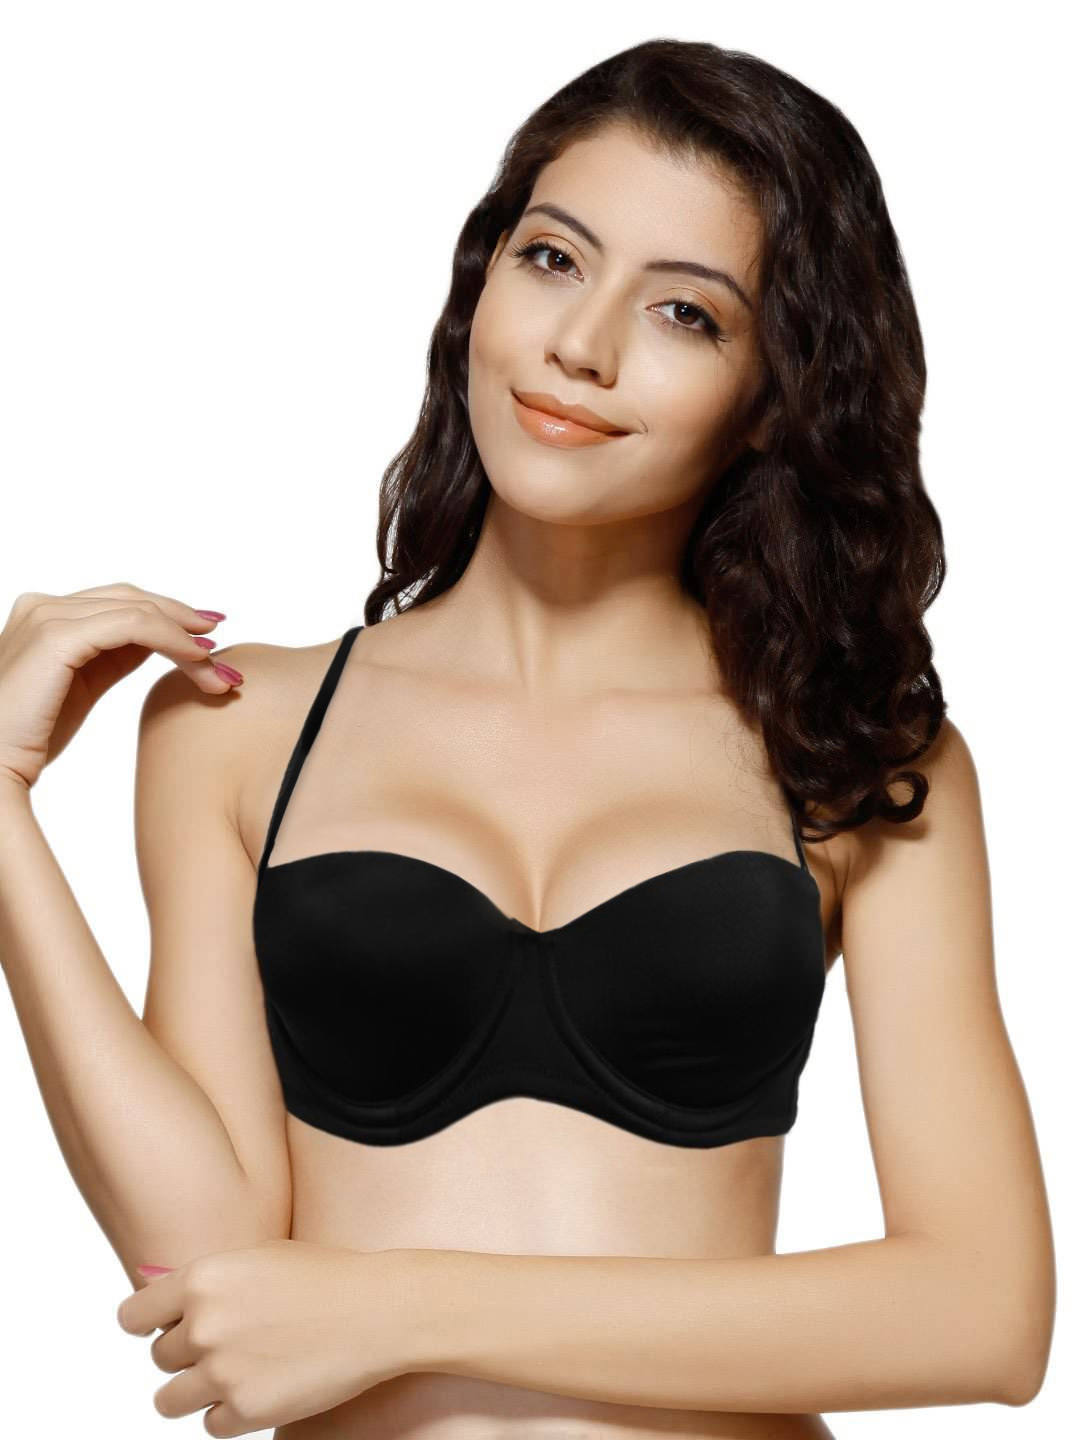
Hanes Women Black Concealing Petals Strapless Bra
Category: Apparel / Innerwear / Bra
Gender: Women
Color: Black
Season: Winter 2015
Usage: Casual